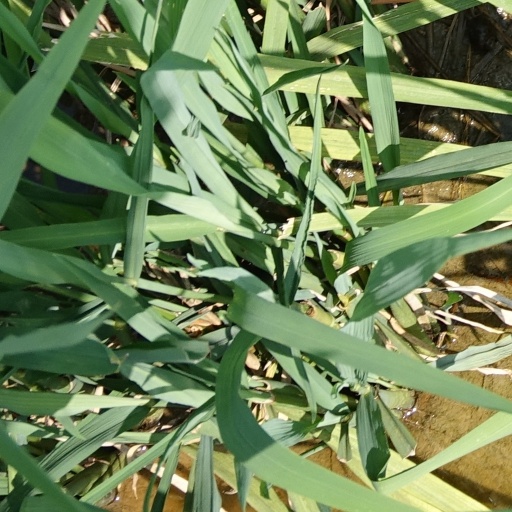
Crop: rice